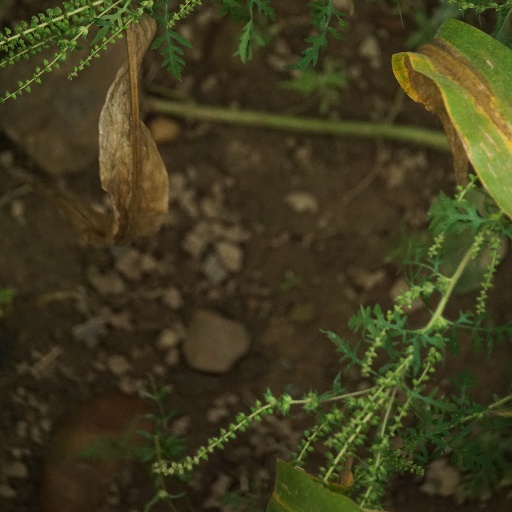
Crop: maize; corn